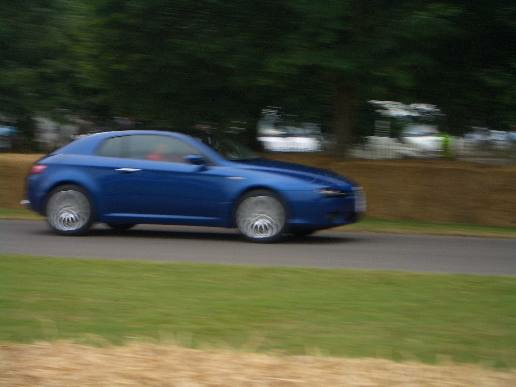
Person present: No